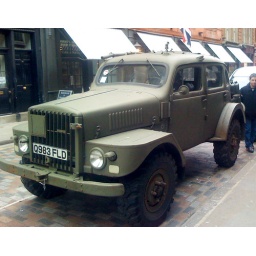
The guy in the driver seat was wearing a big black trenchcoat and dark sunglasses.